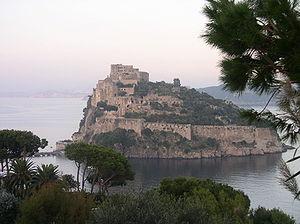
Le chateau Aragonais d'Ischia
La province de Naples est une ancienne province italienne, dans la région de Campanie, dont le chef-lieu était la ville de Naples. Elle est remplacée par la ville métropolitaine de Naples le 1ᵉʳ janvier 2015.